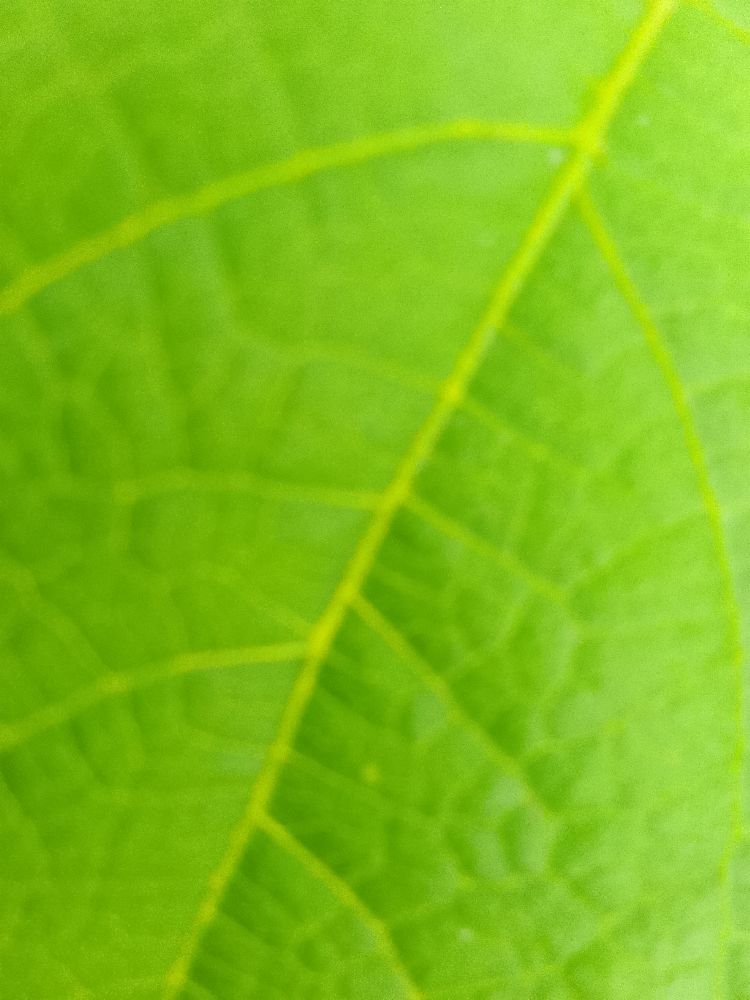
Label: healthy